2nd Bangsamoro Transition Authority Parliament

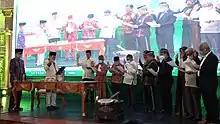
Oath-taking of new officers for the 2nd BTA parliament.

The interim Bangsamoro Parliament's mandate was supposed to end on June 30, 2022, as per the Bangsamoro Organic Law, but this was extended to 2025 by law passed by President Rodrigo Duterte whose presidency ended on the same day the interim parliament is supposed to be dissolved.